Karl Gordon Henize

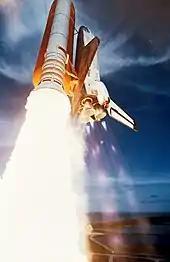
Liftoff on July 29, 1985, sending Henize into Earth orbit

Henize was a mission specialist on the Spacelab-2 mission (STS-51-F) which launched from Kennedy Space Center, Florida, on July 29, 1985. He was accompanied by Col. Gordon Fullerton (spacecraft commander), Col. Roy D. Bridges (pilot), fellow mission specialists Dr. Anthony W. England and Dr. F. Story Musgrave, as well as two payload specialists, Dr. Loren Acton and Dr. John-David Bartoe.